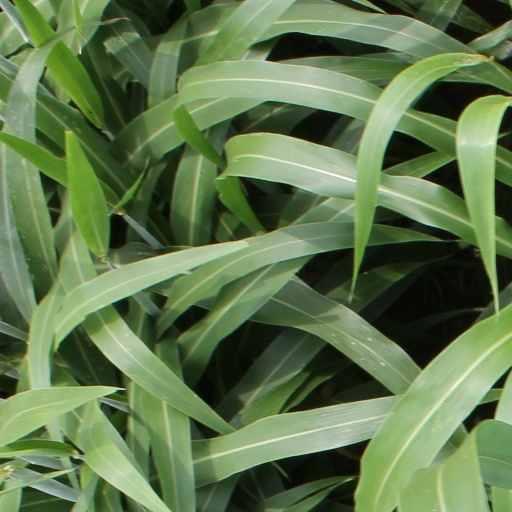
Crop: sorghum